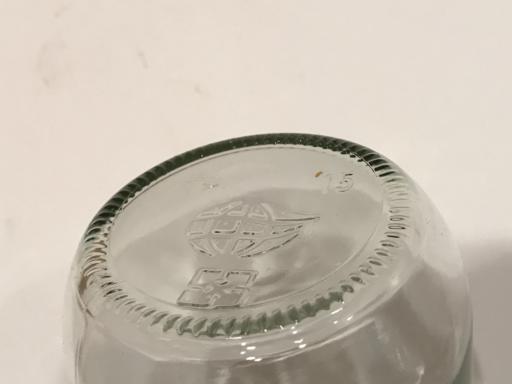
Waste category: glass